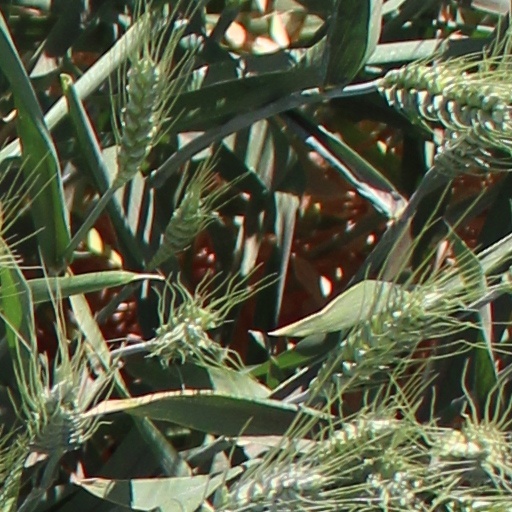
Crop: wheat